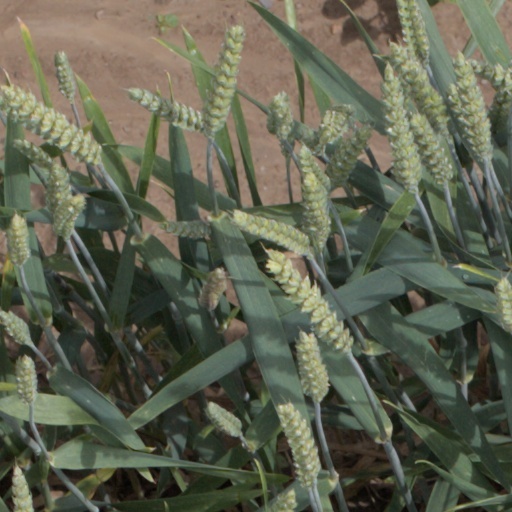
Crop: wheat